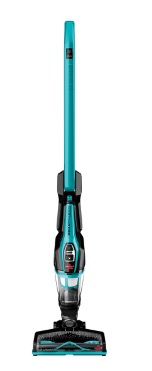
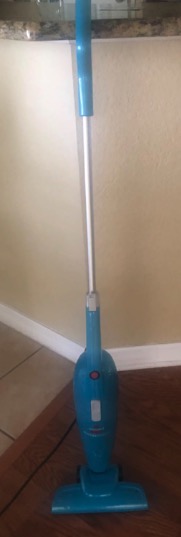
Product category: items_vacuum
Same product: no